Strandzha Nature Park

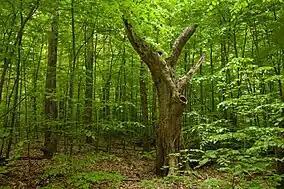
A forest in Uzunbodzhak Reserve

Strandzha Nature Park includes five nature reserves (Silkosiya, Sredoka, Tisovitsa, Uzunbodzhak and Vitanovo), eight natural landmarks, and 14 protected areas. Silkosiya is the first nature reserve in Bulgaria, established in 1933. It is situated to the north of Kosti and to the east of Balgari. It hosts 260 species of vascular plants and forests with average tree age of 120–130 years. Srednoka is situated in the lower course of the Mechi Dol river and is the only reserve in Strandzha with many meadows and open spaces. Tisovitsa is located in an area with a difficult access along the banks of the homonymous river and features archaeological sites from ancient Thrace. Uzunbodzhak is included in the World Network of Biosphere Reserves under the UNESCO Man and Biosphere Programme and is situated along the border with Turkey. Vitanovo is located on the main Rezovo ridge from Malko Tarnovo and from Brashlyan. Its altitude varies from 400 to 60, making vegetation different from that in the other reserves. Access to the reserves is restricted to research teams, with a few strictly defined tourist trails. Among the most significant protected areas are the Mouth of the Veleka river and Silistar. Silistar is situated on the Black Sea coast between the villages of Sinemorets and Rezovo and has the highest number of plant species per square kilometre in Bulgaria.